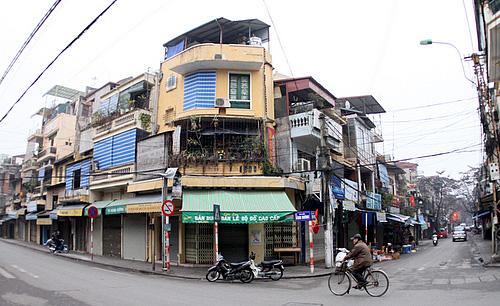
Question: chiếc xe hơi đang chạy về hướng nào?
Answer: đang chạy về hướng chiếc xe đạp